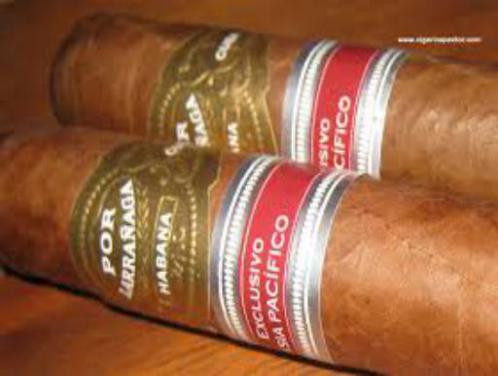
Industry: Necessities